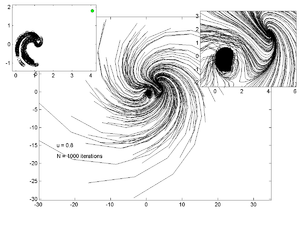
L'attracteur d'Ikeda est un système dynamique à temps discret, caractérisé par la relation de récurrence :